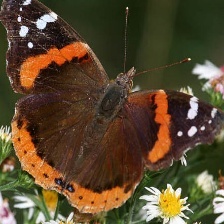
Species: RED ADMIRAL
Butterfly family (ImageNet category): admiral